Turcopole

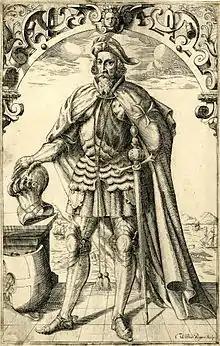
Thomas Docwra (c.1458-1527), Pilier of the English Langue of the Knights Hospitaller from 1499-1501

During the Crusades, turcopoles (also "turcoples" or "turcopoli"; from the , literally "sons of Turks") were locally recruited mounted archers and light cavalry employed by the Byzantine Empire and the Crusader states. A leader of these auxiliaries was designated as Turcopolier, a title subsequently given to a senior officer in the Knights Templar and the Knights Hospitaller in charge of the coastal defence and fortifications of Rhodes and Malta. In addition to the two Military Orders, the army of the Kingdom of Jerusalem employed "king's Turcoples" under the direction of a Grand Turcopolier.